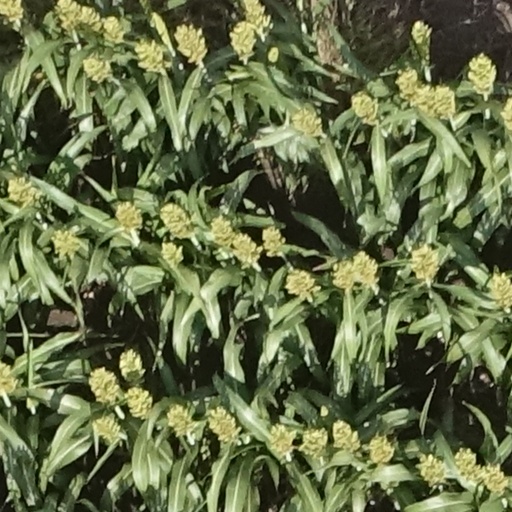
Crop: sorghum